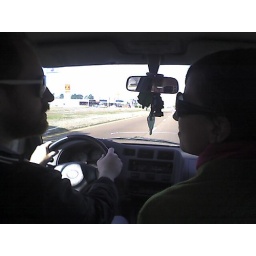
kimberly took this photo with her phone of us in our car. we were heading home at this point.